86th Airlift Wing

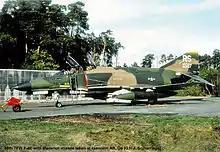
McDonnell Douglas F-4E-41-MC Phantom AF Serial No. 68-0527, 86th TFW 527th TFS

In 1972, tail codes for all 86th TFW aircraft at Zweibrücken were standardized as "ZR", per AFM 66–1, when squadron tail codes were eliminated.